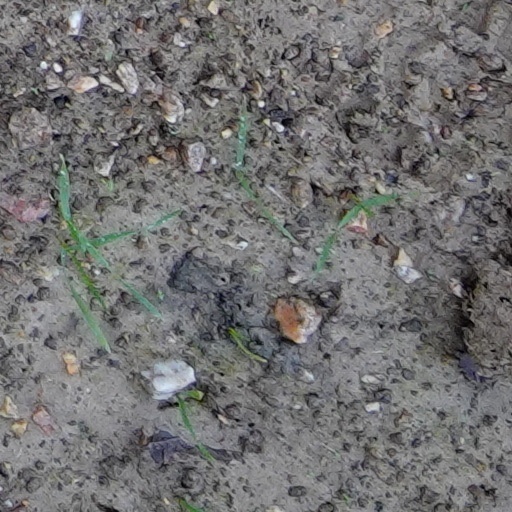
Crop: wheat